Františka Plamínková

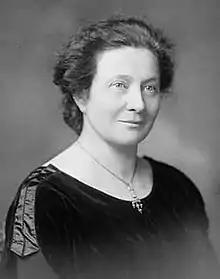

Františka Plamínková (5 February 1875 – 30 June 1942) was a Czech feminist and suffrage activist. Trained as a teacher, she became involved in feminism because teachers were forbidden to marry. She transitioned into journalism, writing articles about inequality. Elected to the Prague City Council and the National Assembly, she served as Senate Chair when Czechoslovakia broke away from the Austro-Hungarian Empire. She was a vice president of the International Council of Women, as well as the International Woman's Suffrage Alliance and attended many international feminist congresses. Plamínková was arrested by the Gestapo in 1942 and executed.